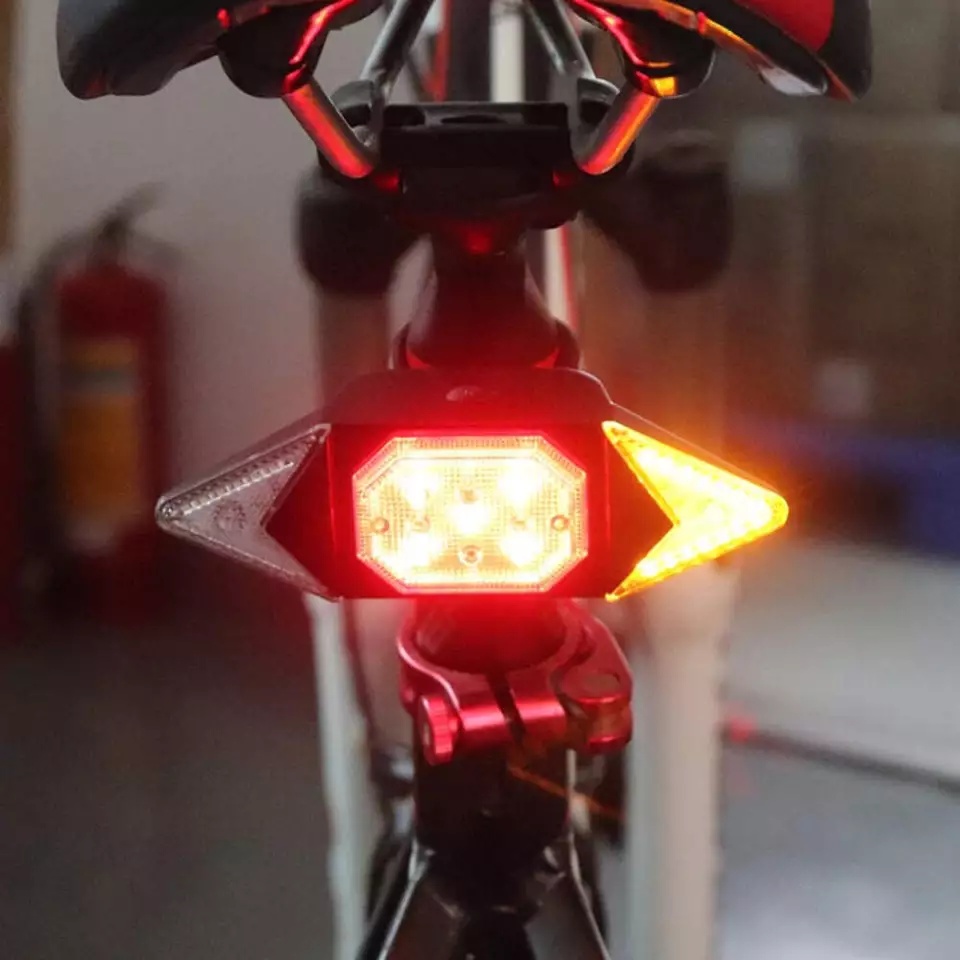
Fahrradblinker Wasserdicht Fernbedienung Drahtloses Rücklicht USB wiederaufladbare Fahrrad Rücklichter
Brand: Zelara Safe Sept
Fahrradblinker – Wasserdichtes kabelloses Rücklicht mit Fernbedienung für sicheres Fahren bei Nacht Machen Sie sich Sorgen, sichtbar zu bleiben und beim Radfahren nachts Abbiegevorrichtungen zu signalisieren? Das stellt maximale Sicherheit mit hellen LED-Anzeigen und einer kabellosen Fernbedienung sicher, mit der Sie mühelos nach links und rechts abbiegen können. Entwickelt für Stadtfahrer, Pendler und Straßenradfahrer verbessert dieses aufladbare Rücklicht die Sichtbarkeit und verringert das Unfallrisiko. Mit einem wasserdichten, langlebigen Design funktioniert dieses Fahrrad-Rücklicht bei allen Wetterbedingungen. Die kabellose Fernbedienung lässt sich einfach an Ihrem Lenker befestigen und ermöglicht eine mühelose Steuerung, ohne die Hände vom Lenker zu nehmen. Mit mehreren Beleuchtungsmodi erhöht es die Sicherheit sowohl beim Tag- als auch beim Nachtfahren. So verwenden Sie es: Um es zu verwenden, montieren Sie das Rücklicht an dem hinteren Rahmen Ihres Fahrrads und befestigen Sie die Fernbedienung an Ihrem Lenker. Verwenden Sie die Fernbedienung, um zwischen Blinker, Warnlicht und kontinuierlicher Beleuchtung zu wechseln. Laden Sie es über USB auf für eine langanhaltende Leistung. Lieferumfang: 1 x Kabelloses Fahrradblinker-Rücklicht 1 x Lenkerfernbedienung 1 x USB-Ladegerät 1 x Montageset Spezifikationen: Lichtart: LED Stromquelle: USB-aufladbarer Akku Signalsteuerung: Kabellose Fernbedienung Wasserdicht: Ja, wetterfestes Design Modi: Blinker, Warnlicht, Dauerlicht Installation: Schnellmontagesystem für den hinteren Rahmen
Category: Sporting Goods > Fitness & General Exercise Equipment > Sport Safety Lights & Reflectors